Bubrah

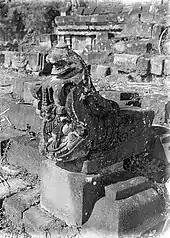
The makara stairs adornment of Bubrah temple in 1900s

Bubrah temple is a Buddhist temple, and was built around the 9th century during the era of the Mataram kingdom that ruled Central Java and some parts of Eastern Java. The temple is closely related to Sewu temple which is located around 300 metres to the north. Bubrah temple believed was constructed around the same period or slightly later after the completion of nearby Sewu and Lumbung temple, all three being a Buddhist-style mandala. The Sewu complex was built by Rakai Panangkaran hailed as "Shailendra Wamsatilaka", or the ornament of the Shailendra dynasty. Bubrah temple seems to be added later to complete Manjusrigrha (Sewu) vajradhatu mandala as the southern shrine dedicated as the guardian of directions. Thus possibly Bubrah temple was constructed after the reign of Panangkaran, either during the reign of Dharanindra, or possibly Samaragrawira, which means the temple was constructed in the early 9th century.